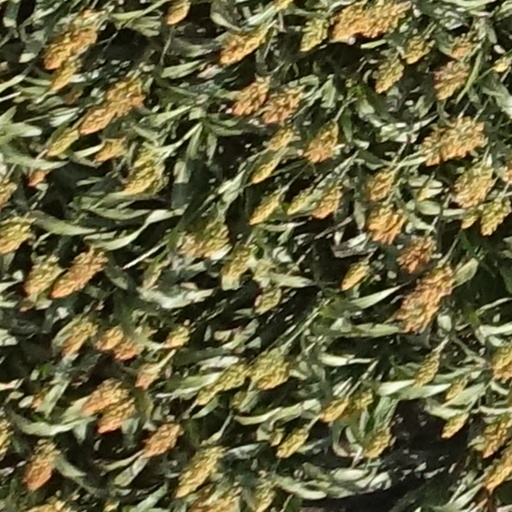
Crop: sorghum